Aleksandra Lubomirska

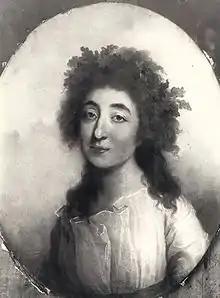

Princess Aleksandra Lubomirska (1760–1836) was a Polish aristocrat ("szlachcianka"), landowner and art collector.